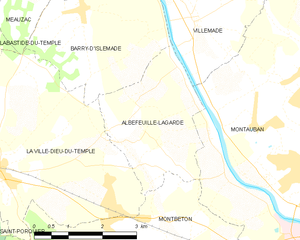
Carte des communes françaises Albefeuille-Lagarde